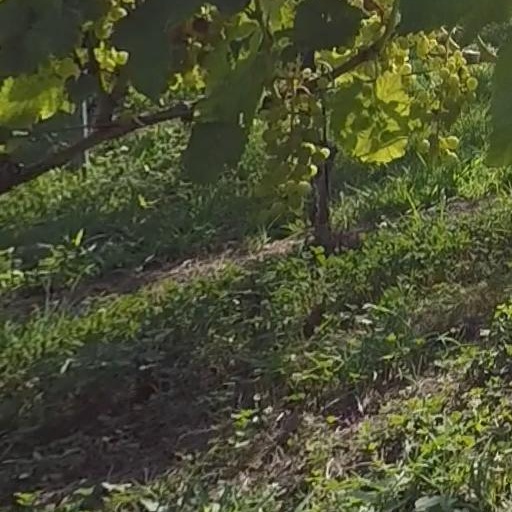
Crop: grape